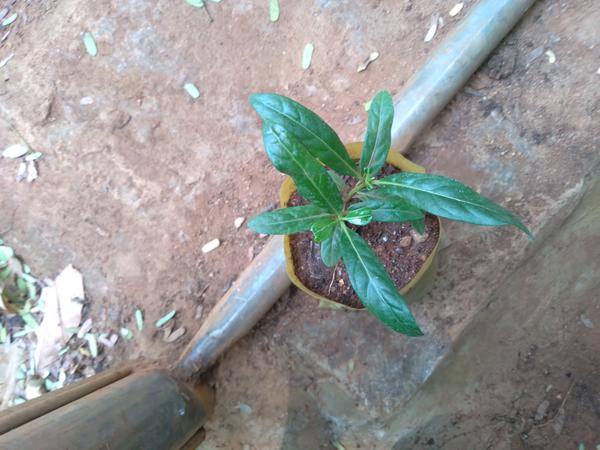
Plant: Nooni